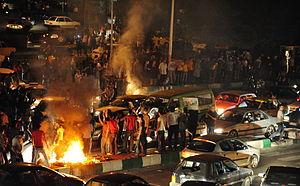
Le mouvement vert ou soulèvement postélectoral en Iran qui suivit l'élection présidentielle iranienne de 2009, a commencé le 13 juin 2009 en réaction à l'annonce des résultats de l'élection. Le pouvoir fut accusé de fraude électorale pour garder au pouvoir le conservateur Mahmoud Ahmadinejad. Les manifestants soutenaient le candidat de l'opposition Mir-Hossein Mousavi. Les manifestations ont lieu à Téhéran et dans d'autres grandes villes d'Iran et du monde. En réponses aux manifestations, des groupes soutenant le président Mahmoud Ahmadinejad ont rallié la capitale iranienne.